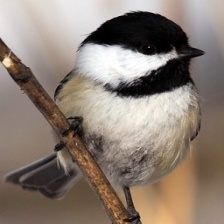
Species: BLACK-CAPPED CHICKADEE
Scientific name: POECILE ATRICAPILLUS
ImageNet parent category: chickadee